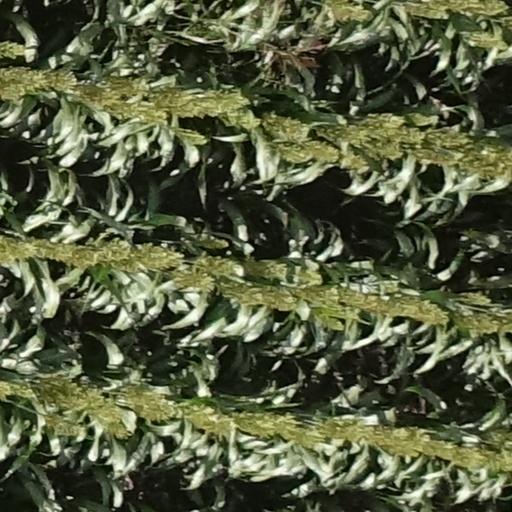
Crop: sorghum